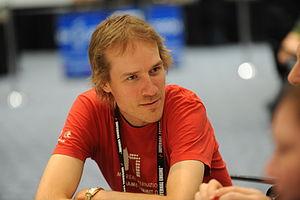
Jason Rohrer à la Game Developers Conference en 2011 (deuxième jour).